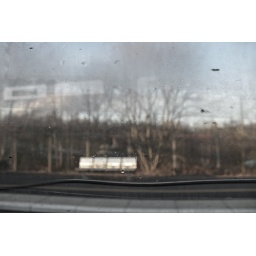
I sit by the window with water in it like a rajj